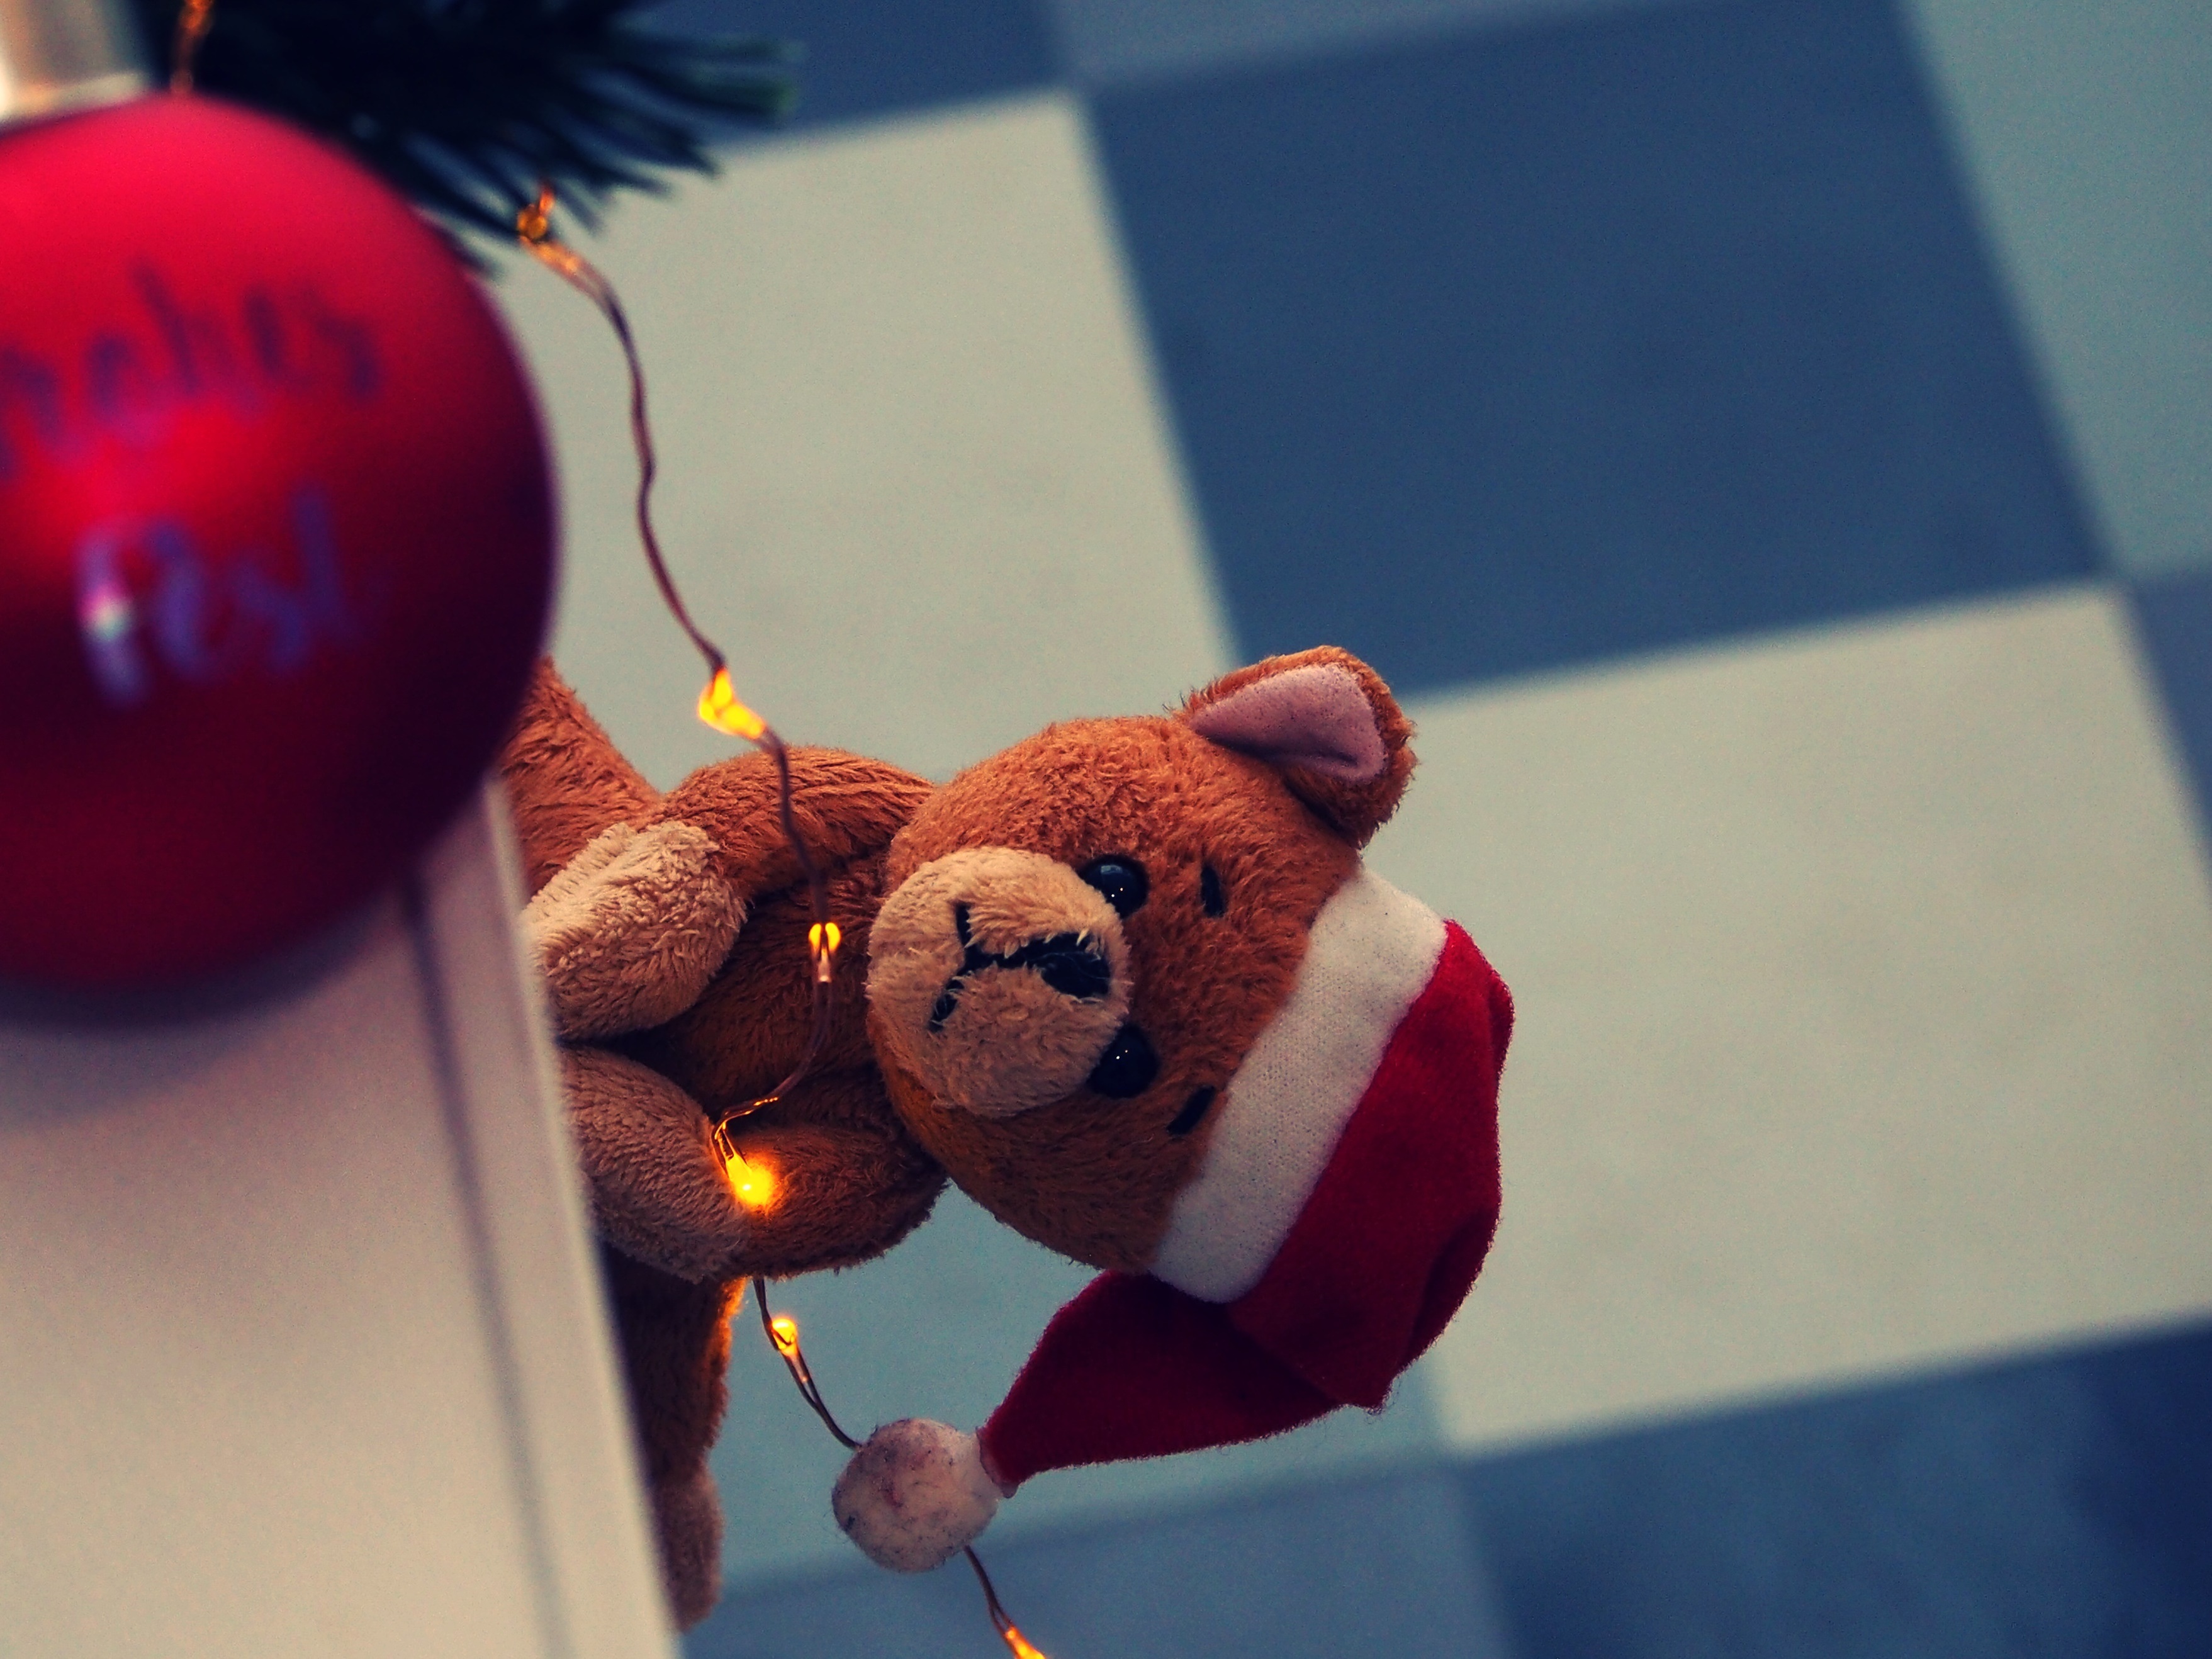
light, decoration, red, romantic, blue, christmas, toy, teddy bear, christmas time, jewellery, santa hat, christmas greeting, lichterkette, stuffed toy, bobble hat